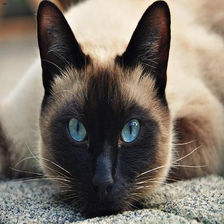
Species: cat
Breed: Siamese